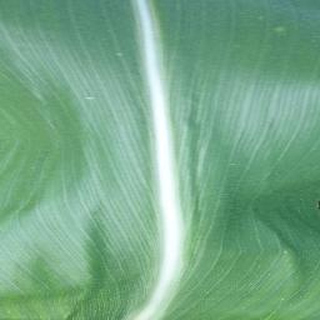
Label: healthy_corn